John Sedgley Homestead

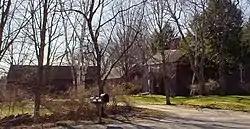

The John Sedgley Homestead is a historic homestead property at Scituate and Chases Pond Road in the York Corner area of York, Maine. Its oldest structure built in the late First Period, probably , it is the oldest homestead in the State of Maine that is still in its original setting. Historically the homestead included a cape, farm home, carriage house, stables building, two outbuildings, and a large land holding, all of which is still existing today. The property was listed on the National Register of Historic Places in 1976.